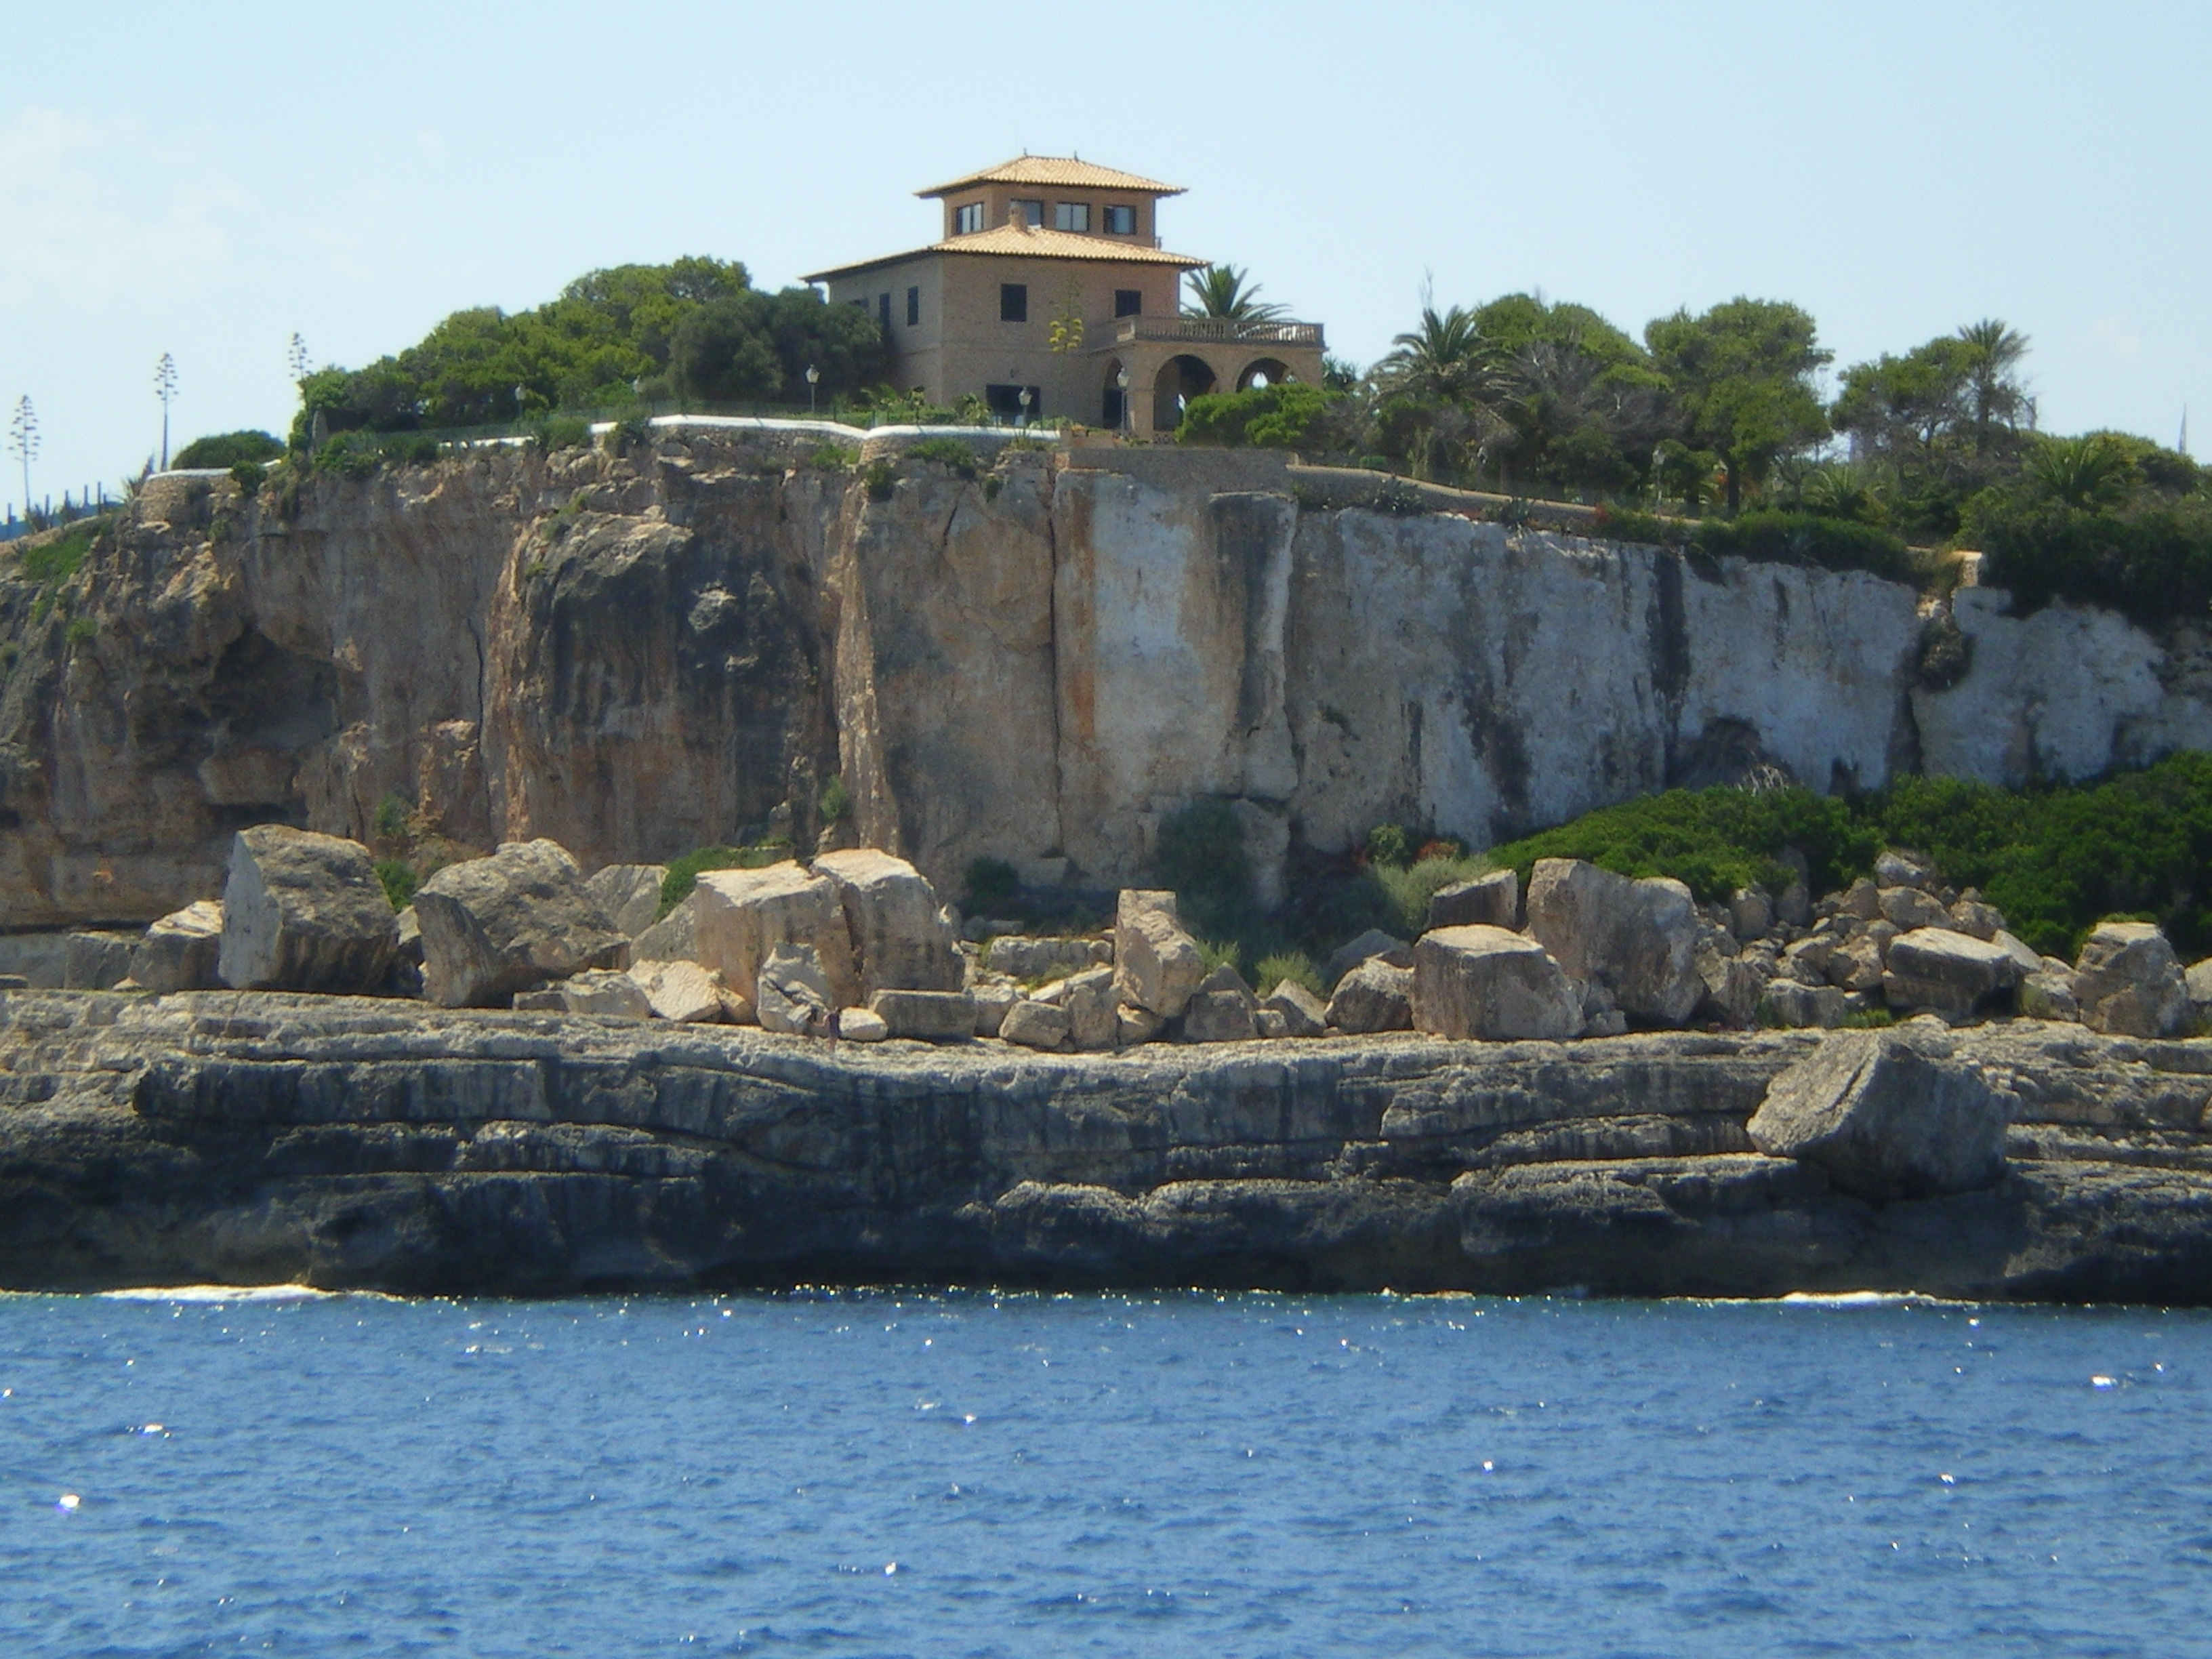
sea, coast, rock, villa, cliff, cove, tower, bay, reservoir, fortification, terrain, waterway, majorca, cape